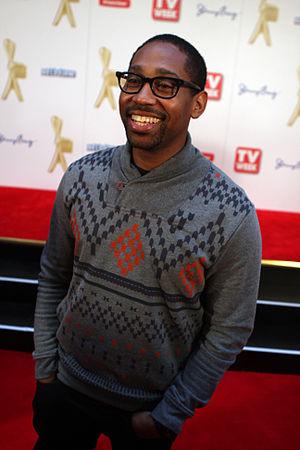
PJ Morton, né Paul Morton Jr. le 29 mars 1981 à La Nouvelle-Orléans, est un chanteur et musicien afro-américain.